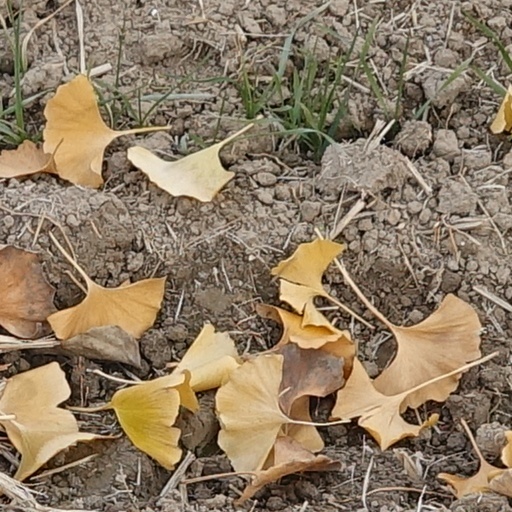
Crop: wheat